Cinema of Hong Kong

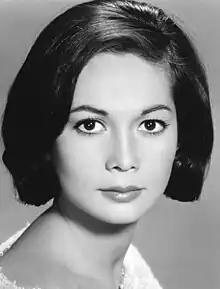
Nancy Kwan, a Hong Kong-born American actress.

Postwar Hong Kong cinema, like postwar Hong Kong industries in general, was catalysed by the continuing influx of capital and talents from Mainland China. The Hong Kong population in 1940 was around 1 million and rose to around 3.9 million in 1967; the population increased around 2.9 million during this period. This became a flood with the 1946 resumption of the Chinese Civil War (which had been on hold during the fight against Japan) and then the 1949 Communist victory. These events definitively shifted the center of Chinese-language cinema to Hong Kong. The colony also did big business exporting films to Southeast Asian countries (especially but not exclusively due to their large Chinese expatriate communities) and to Chinatowns in Western countries.